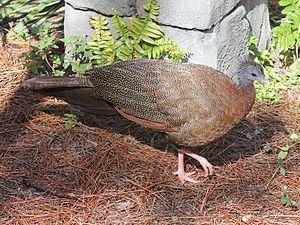
L'Argus géant est une espèce d'oiseau de la famille des Phasianidae, seul membre du genre Argusianus.